Sarah Palin

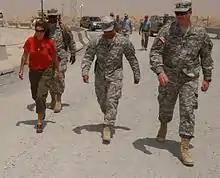
Palin (red shirt) in Kuwait, July 26, 2007

In October 2014, Palin endorsed the "unity ticket" of Independent Bill Walker and Democrat Byron Mallott in the 2014 Alaska gubernatorial election, which ran against her successor and former lieutenant governor, Sean Parnell. The endorsement was prompted by Parnell's oil-and-gas industry tax-cuts, which dismantled her administration's "Alaska's Clear and Equitable Share" (ACES) plan. She had previously supported a referendum to repeal the tax cuts, which was narrowly defeated in August 2014. Walker and Mallott made the repeal of the tax cuts a centerpiece of their campaign. Walker and Mallott won the governorship in the November 2014 election with 48.1 percent of the vote, versus 45.9 percent for the Republican ticket.